Mawrth Vallis

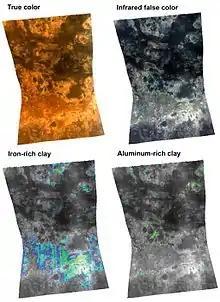
CRISM Visible and IR images of Mawrth Vallis. Top left: True color visible image of Mawrth Vallis. Top right: False color infrared reflectance. Bottom left: Detection of an Fe-rich smectite, nontronite, found primarily in the lower elevations of Mawrth Vallis. Bottom right: Detection of an Al-rich smectite, montmorillonite, found primarily at higher elevations than nontronite.

"Mars Reconnaissance Orbiter" consists of radar, three cameras, and two spectrometers. The Compact Reconnaissance Imaging Spectrometer for Mars (CRISM) is a visible and near infrared spectrometers that is designed to map the surface mineralogy of Mars at a resolution of 18m. The Mars Climate Sounder (MCS) is MRO's second spectrometer and uses visible and near infrared light and take measurements in 5 km strips which are compiled into daily maps used to monitor weather conditions on Mars.